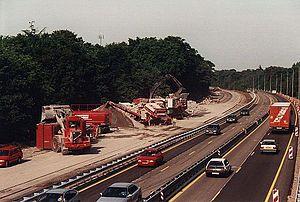
Un concasseur est une machine conçue pour réduire les grosses roches en petites pierres, gravier, ou poussière de roche. Les concasseurs peuvent être utilisés pour réduire la taille ou changer la forme des déchets afin qu'ils puissent être plus facilement éliminés ou recyclés. Ils peuvent également réduire la taille d'un mélange solide de matières premières, de sorte que ses différents composants puissent être séparés. Le concassage est le processus d'application d'une force, amplifiée par avantage mécanique, à l'aide d'un matériau dont les molécules sont liées plus solidement et résistent mieux à la déformation que celles du matériau à concasser. Les appareils de concassage retiennent le matériau entre deux surfaces solides parallèles ou tangentes, et appliquent une force suffisante pour rapprocher ces surfaces, générant suffisamment d'énergie dans le matériau pour que les molécules se séparent, ou changent d'alignement les unes avec les autres.